James and the Giant Peach

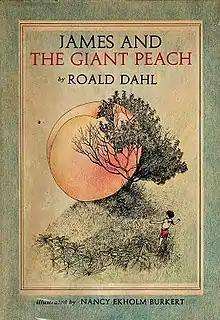
First edition (US)

James and the Giant Peach is a children's novel written in 1961 by British author Roald Dahl. The first edition, published by Alfred Knopf, featured illustrations by Nancy Ekholm Burkert. There have been re-illustrated versions of it over the years, drawn by Michael Simeon (for the first British edition), Emma Chichester Clark, Lane Smith and Quentin Blake. It was adapted into a film of the same name in 1996 (with Smith being a conceptual designer) which was directed by Henry Selick, and a musical in 2010.